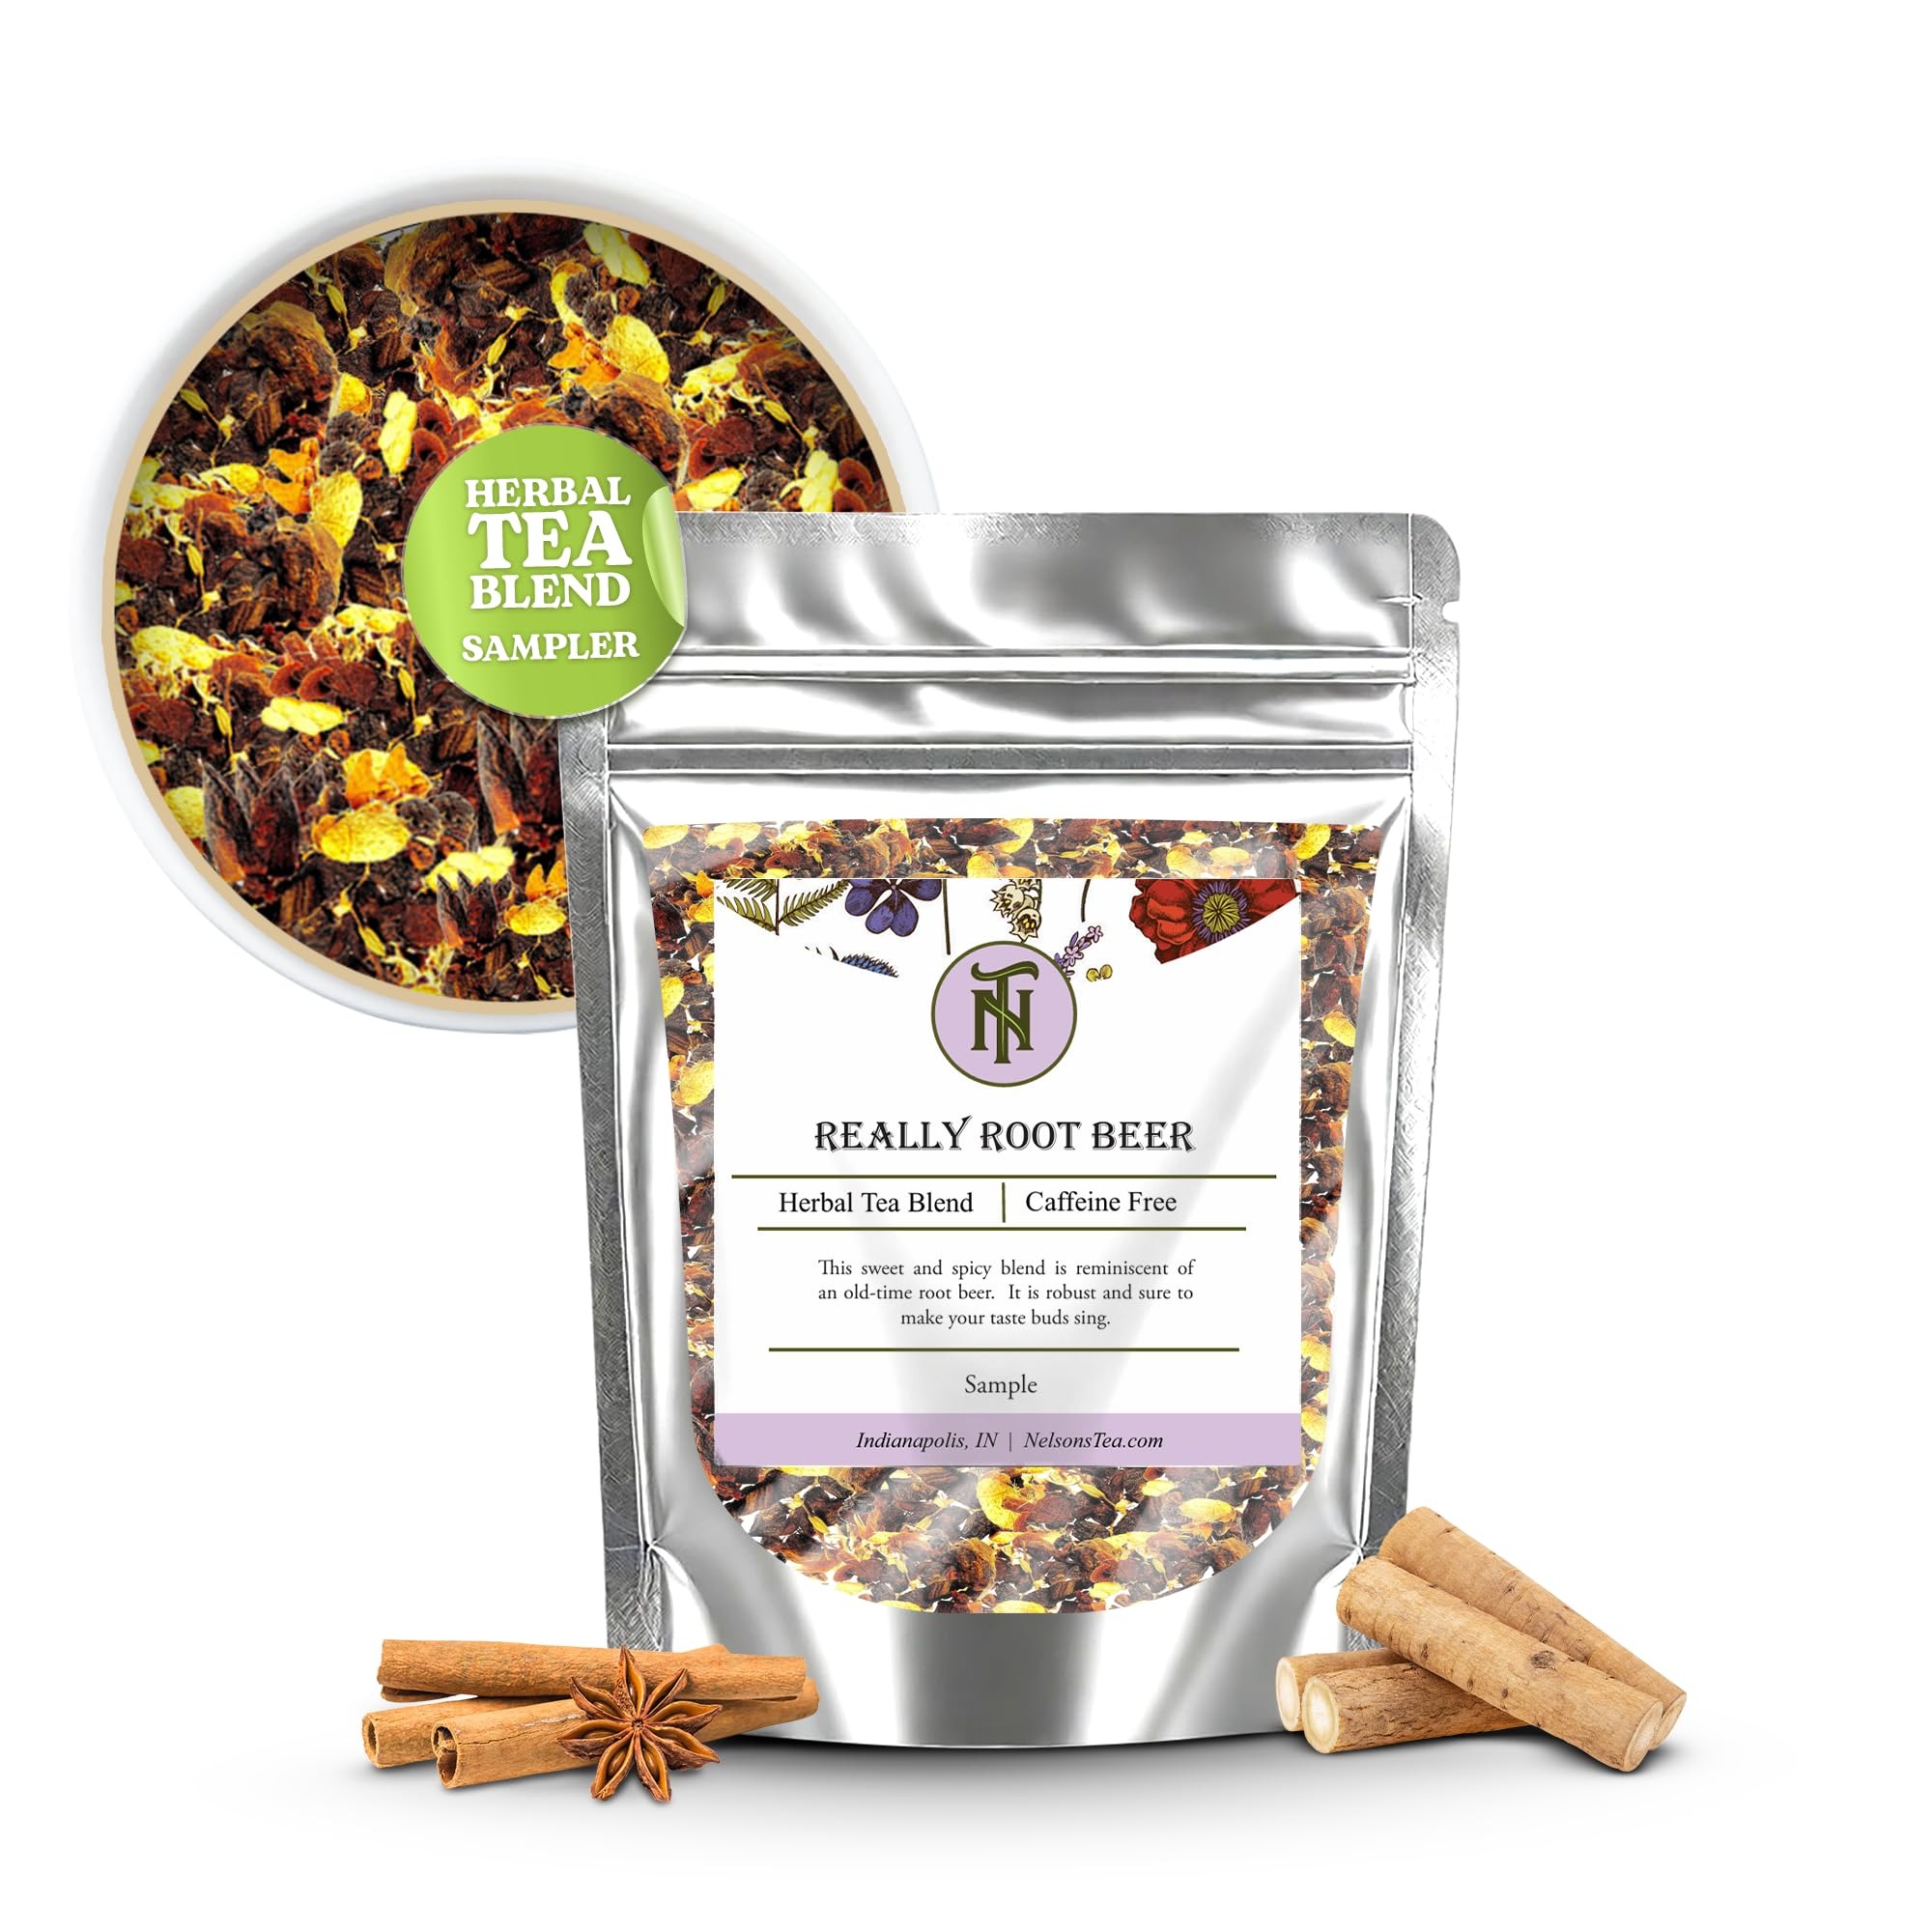
Item Name: Nelson's Tea Really Root Beer - Sarsaparilla Root Herbal Loose Leaf Tea; Blend of Flavors like Sarsaparilla Root, Burdock Root, and More! - Sample
Bullet Point 1: CAPTIVATING ROOT BEER BLEND: Indulge in the nostalgic flavors of a classic root beer crafted to captivate your taste buds and evoke memories of old-time soda shops and delightful childhood treats. Experience the bold, naturally sweet and spicy notes that will transport you to a realm of pure tea bliss. Savor the essence of this ancient root, blended to perfection by Nelson's Tea.The robust and well-balanced combination of ingredients will make your taste buds enjoy its flavorful taste.
Bullet Point 2: PREMIUM INGREDIENT MEDLEY: This exquisite blend features a thoughtfully selected array of premium ingredients, including Burdock Root, Sarsaparilla Root, Sassafras Root Bark, Birch Bark, Dandelion Root, Fennel Seeds, Anise Star, Ginger Root, Licorice Root, Cinnamon Chips, Juniper Berries, and natural flavoring. Each ingredient contributes its unique essence, resulting in a harmonious medley of flavors that delight and intrigue, delivers a symphony of flavors that will leave you craving for more.
Bullet Point 3: SUPPORT WOMAN-OWNED BUSINESS: By choosing this product, you are not only treating yourself to a remarkable tea experience but also supporting a woman-owned business. The dedication and passion of the visionary entrepreneur behind this brand shine through in every aspect of this tea. You directly contributes to empowering female entrepreneurs, fostering a more inclusive and vibrant business landscape, and empower a dream nurtured with love.
Bullet Point 4: EXPERTLY CRAFTED IN USA: Rest assured that every batch of this exceptional tea blend is crafted and packaged with great care in Indianapolis, IN USA. From sourcing the finest ingredients to handcrafting each batch, we ensure that every aspect of our tea production reflects our commitment to excellence. Experience the taste of authenticity and the pride of supporting locally made products. The meticulous attention to detail ensures that you receive a product of unparalleled quality and freshness.
Bullet Point 5: EMBRACE THE TEA RITUAL: Beyond its delightful taste, this tea embodies the essence of what tea brings to people. It is a catalyst for connection, creating cherished moments of togetherness and shared experiences. It provides a comforting refuge, allowing you to unwind and find solace in the ritual of brewing and savoring a cup of tea. With each sip, you embark on a sensory journey that combines the pleasure of unique flavors with the profound rejuvenation that only tea can provide.
Product Description: <p>Immerse yourself in the harmonious symphony of flavors with Nelson's Tea Really Root Beer. This meticulously crafted Sweet and Spicy blend is a serenade to your taste buds, evoking the soulful melody of an old-time root beer.</p> <p>At the heart of this exquisite ensemble lies the sumptuous sarsaparilla root tea, a key element that infuses this blend with its rich heritage and distinct character. Complemented by sassafras root and sassafras root bark, the aromatic experience transcends the ordinary, whisking you away to a realm of delightful sensations. Allow the sarsaparilla and sassafras elements to weave a delicate tapestry, while the Jamaican sarsaparilla envelops your senses like a warm tropical breeze.</p> <p>As the symphony unfolds, the blend embraces the enchanting essences of sarsaparilla root and sassafras root, adding depth and complexity. The virtuoso performance of acacia confusa root bark adds a natural earthiness, enhancing the overall composition. The harmonious chords of holy basil tea and cinnamon bark blend seamlessly with the whimsical notes of blueberry tea, creating an orchestration synonymous with pure blueberry bliss.</p> <p>With Nelson's Tea, every ingredient plays a vital role in the grand crescendo. The fennel seeds and anise star dance in perfect harmony, while the ginger root and licorice root perform a delightful ballet of spice and sweetness. The juniper berries and cinnamon chips for baking take center stage, shining as stars in their own right.</p> <p>Indulge in this caffeine-free oasis, where you can relish the essence of a good brew without the jitters. Nelson's Tea Really Root Beer is a composition that speaks to the soul, an homage to the roots of classic flavors and the artistry of blending. Immerse yourself in this captivating tea experience and let your senses be enraptured by the symphony of flavors that await.</p>
Value: 0.5
Unit: Ounce

Price: 8.99